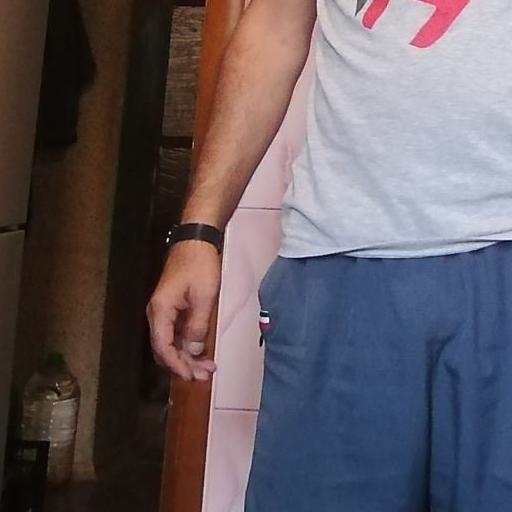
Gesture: no_gesture